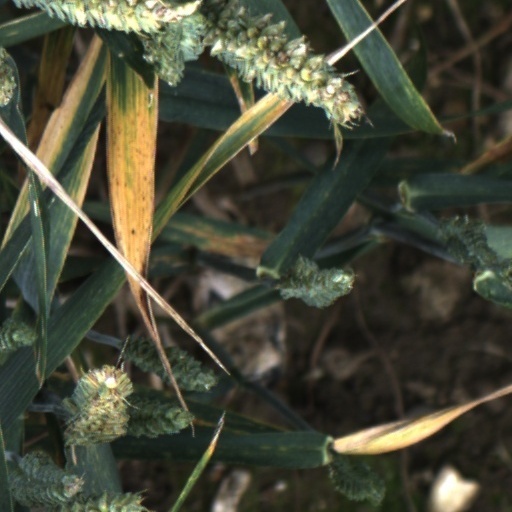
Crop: wheat